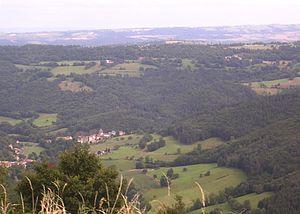
Auriac l'Eglise (Cantal)